PrOP-M

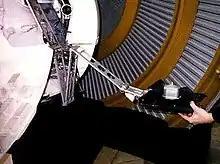
PrOP-M on the manipulator arm of the lander

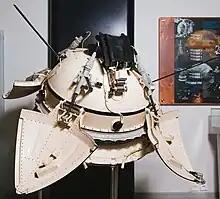
Mars 3 Lander model at the Memorial Museum of Cosmonautics in Moscow. PrOP-M is seen on top.

The PrOP-M rover was designed and manufactured at the Mobile Vehicle Engineering Institute (VNIITransmash) by a team of approximately 150 engineers led by Alexander Kemurdzhian, who also developed the Lunokhod rover.